Compadre

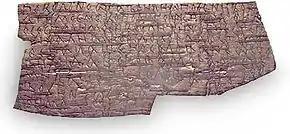
Birch bark letter from Veliky Novgorod, , written by a certain Gavrila to his "kum" Grigory

In modern Russian language the terms "kum" and "kuma" do not always signify godparents of one's child, but can be used in respect to close friends of the family or best man and best maid during a wedding. In Russia until the 15th century there was a tradition of taking only one godparent for a child, but nowadays it is common to have two godparents - mother and father. They must belong to the same church as the family of the baptized child; it is not allowed for godparents to be each other's husband and wife. According to church law, biological parents cannot serve as their own child's godparents.